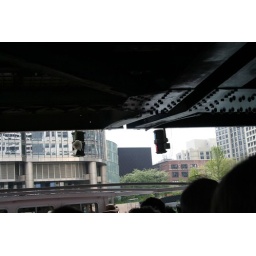
This is how close the bridge is above us during the boat architecture tour.